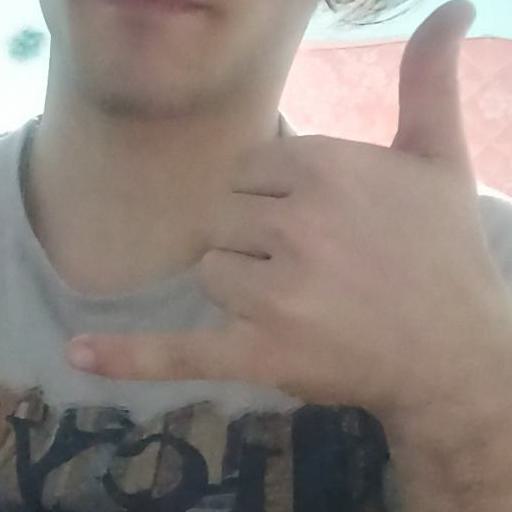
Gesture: call